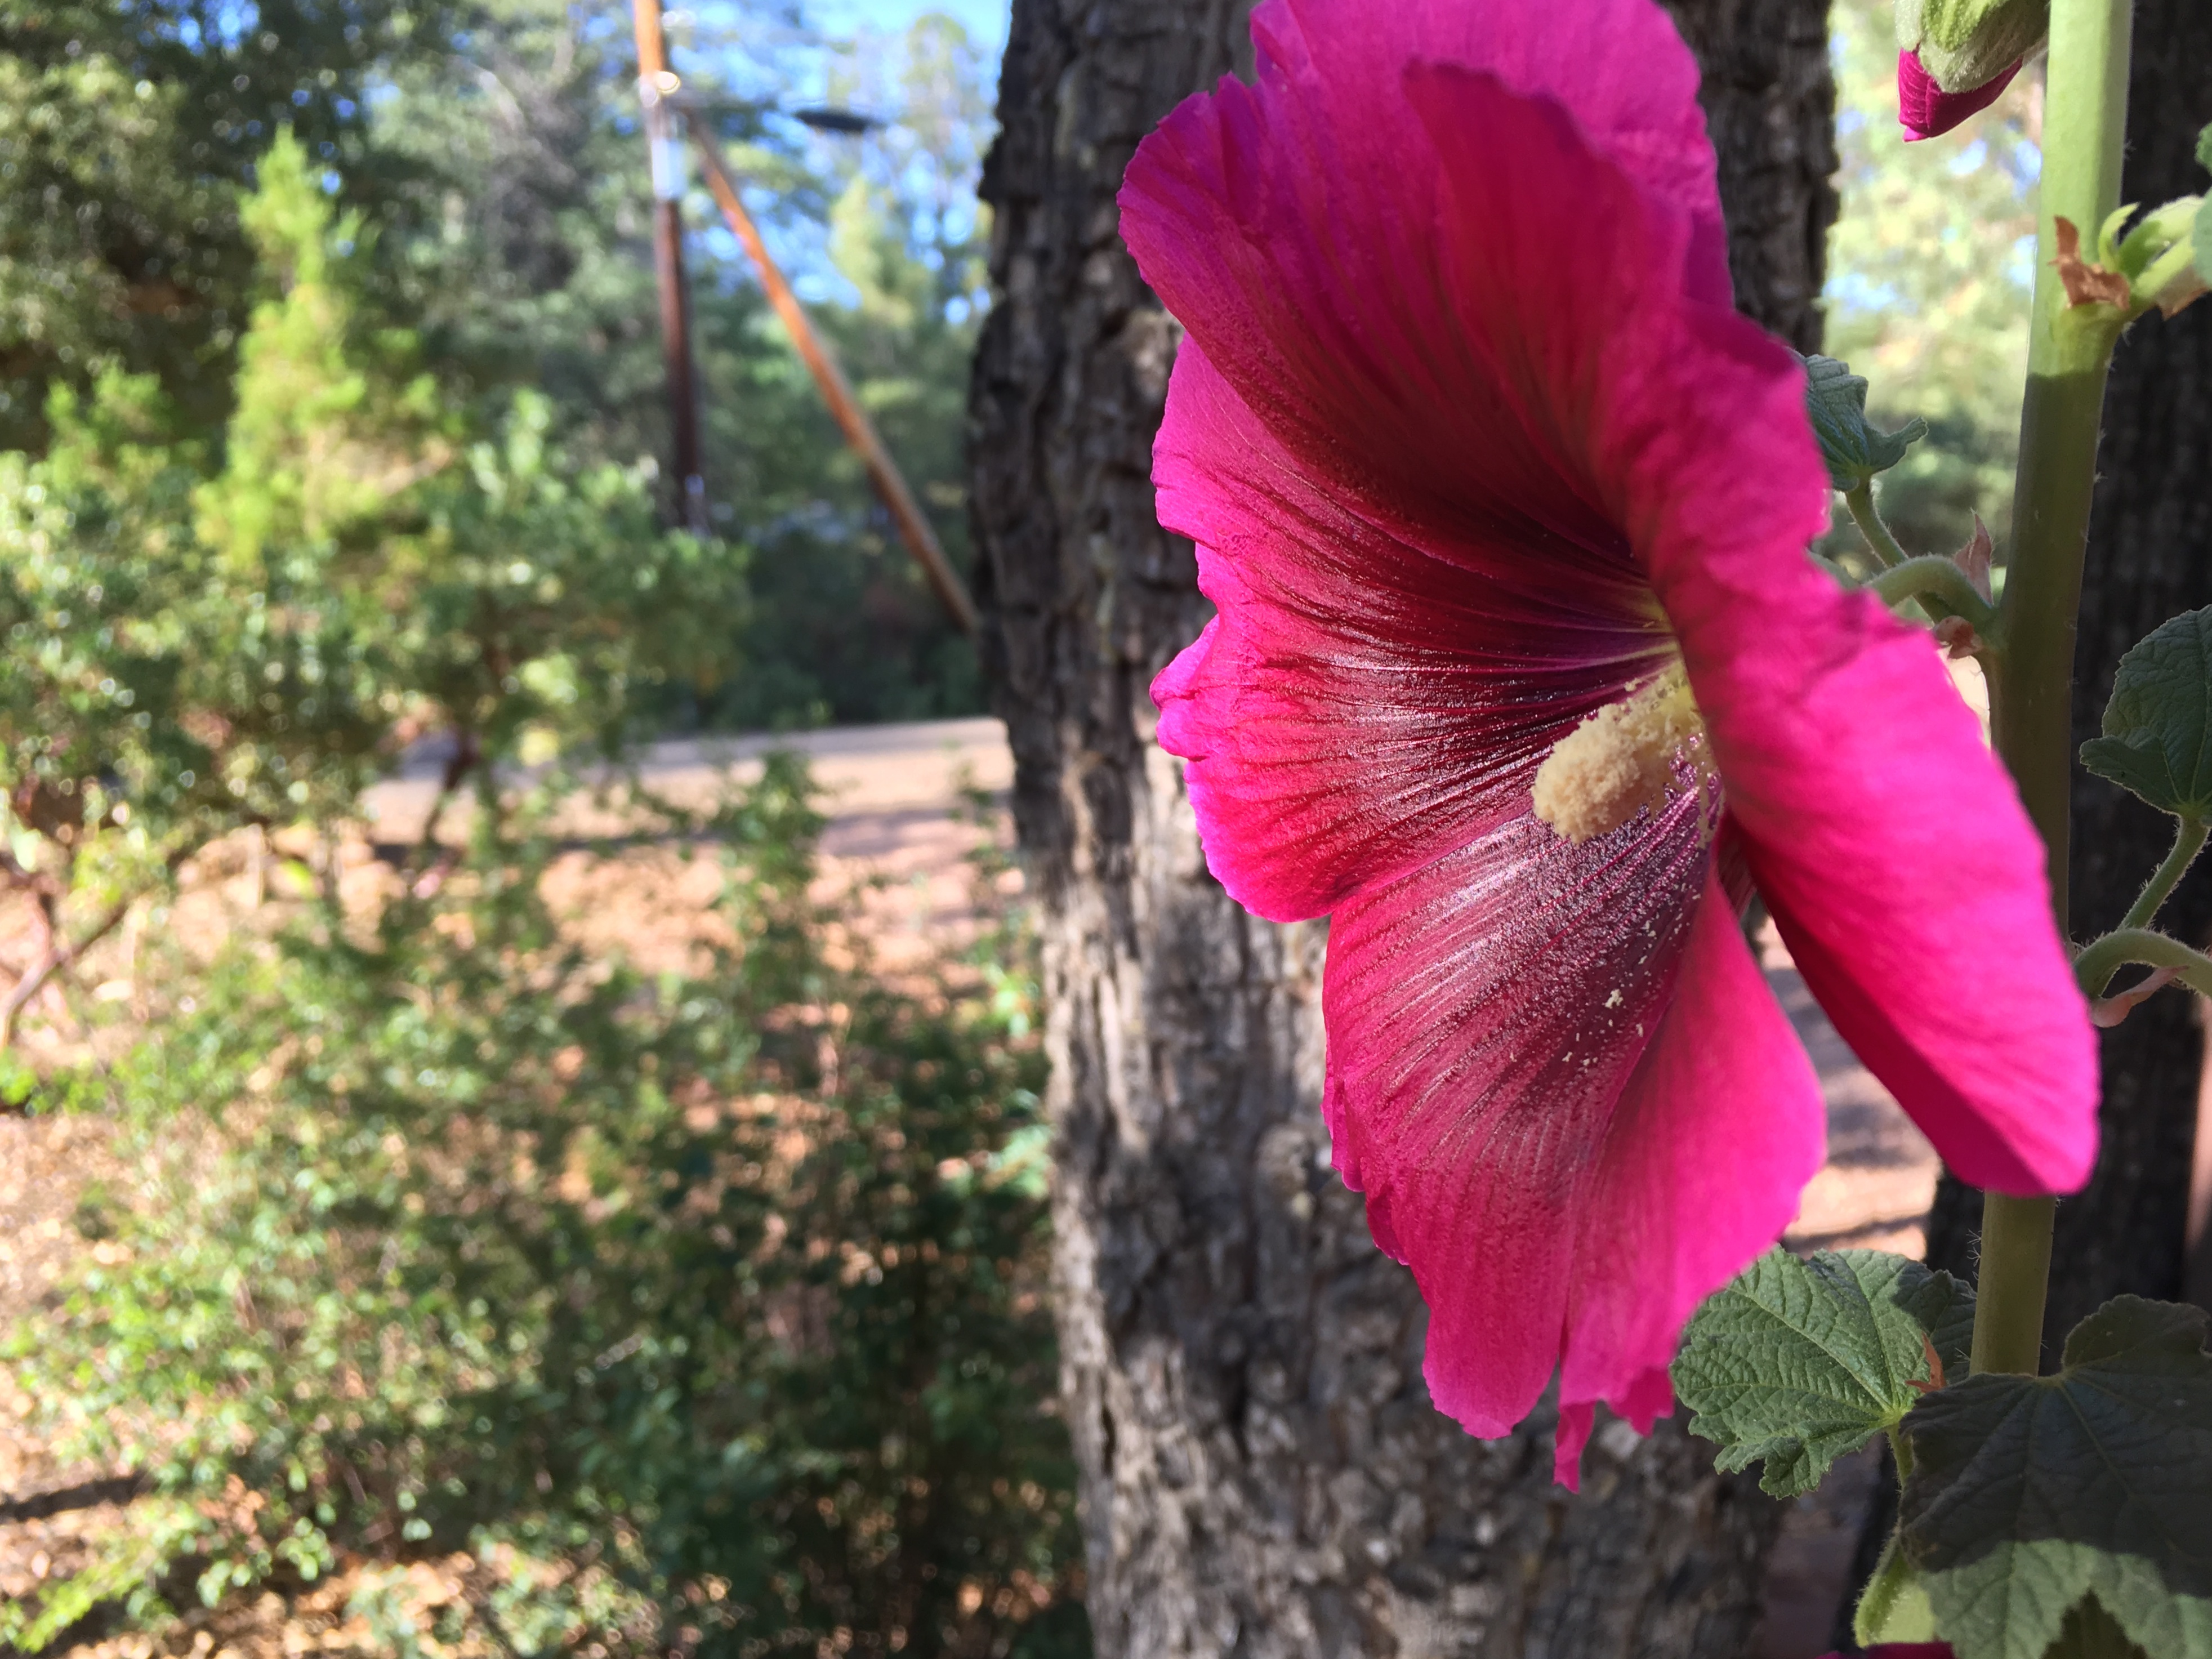
plant, leaf, flower, botany, flora, hibiscus, hollyhock, flowering plant, land plant, canna family